Cyclone Dinah

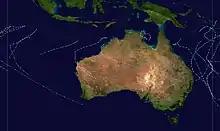
The summary of the 1966–67 Australian region cyclone season.

Dinah was first noted as a tropical low on 23:00 UTC on January 22 in the adjacent South Pacific basin, nearly 168 kilometers to the south-southwest of Lata, Solomon Islands. In the early stages of its life, the disturbance moved west-southwestwards while remaining weak, possibly due to its unfavorable environment. More recent study about the track of the storm showed that the precursor to Dinah developed on 08:00 UTC that day, north-northwest of Vanuatu. Over the next hours, the system moved southwestwards while becoming organized; however, the observations of the low remained scarce due to the lack of weather stations in the area. The best track of the storm from the Joint Typhoon Warning Centre revealed that the agency started to monitor the developing system in their Significant Tropical Weather Outlooks on 12:00 UTC on January 22, estimating the wind speeds of the system to be at 15 knots. Nevertheless, the disturbance organised further and on January 24, the organisation of the low became enough for the Bureau of Meteorology's (BoM) Tropical Cyclone Warning Centre in Brisbane to name the system "Dinah" as it entered the Area of Responsibility (AoR) of Queensland's capital. Two days later, the JTWC upgraded the system to a tropical storm on the modern-day Saffir–Simpson scale. Under the warm waters of the Coral Sea, Dinah started to slowly intensify, although its motion slowed down again. At 11:00 UTC of January 25, the Brisbane TCWC upgraded the system to a Category 2 tropical cyclone as Dinah's eye started to emerge. Continuing its southwestward motion, Dinah continued to strengthen, as conditions in the Coral Bay favored the system to organize. At 23:00 UTC on January 26, the TCWC Brisbane further upgraded the system to a Category 3 severe tropical cyclone, as its eye became well-defined and the system became more compact in size, while located nearly 612 kilometers to the east-northeast of Bowen, Queensland. Dinah began to curve south-southwestwards, approaching the southern coasts of Queensland while reaching its peak intensity of , making it a Category 4 severe tropical cyclone. The cyclone then brushed the southern portion of the Great Barrier Reef, starting from Halfmoon Reef on January 27 and Gater Reef, Sweetlip Reef and the Hixson Reefs on January 28 before exiting the area. On the next day, while nearing the coast of Queensland, it made landfall on Fraser Island between 05:00 and 06:30 UTC that day, first on Sandy Cape where its lighthouse recorded a barometric pressure of 944.8 hPa (27.9 inHg), being the lowest known pressure of Dinah. It turned south-southeastwards, reemerging on the Coral Bay before making a second landfall, west of Waddy Point that day before moving on to the said bay, before slowing down again for the third time. The eye of Dinah became cloud-filled as it moved away from the coast of Queensland, although it remained in that intensity until it was downgraded to a Category 3 severe tropical cyclone at 11:00 UTC on January 30. Further weakening took place as Dinah started to enter an unfavorable environment and 12 hours later, Dinah became a Category 2 tropical cyclone as it passed near Lord Howe Island before undergoing extratropical transition as it interacted with the jet stream. It then fully became extratropical on the next day, on the Tasman Sea. Ex-Dinah then brushed North Island on February 2 before emerging on the South Pacific Ocean by the next day, where it dissipated.